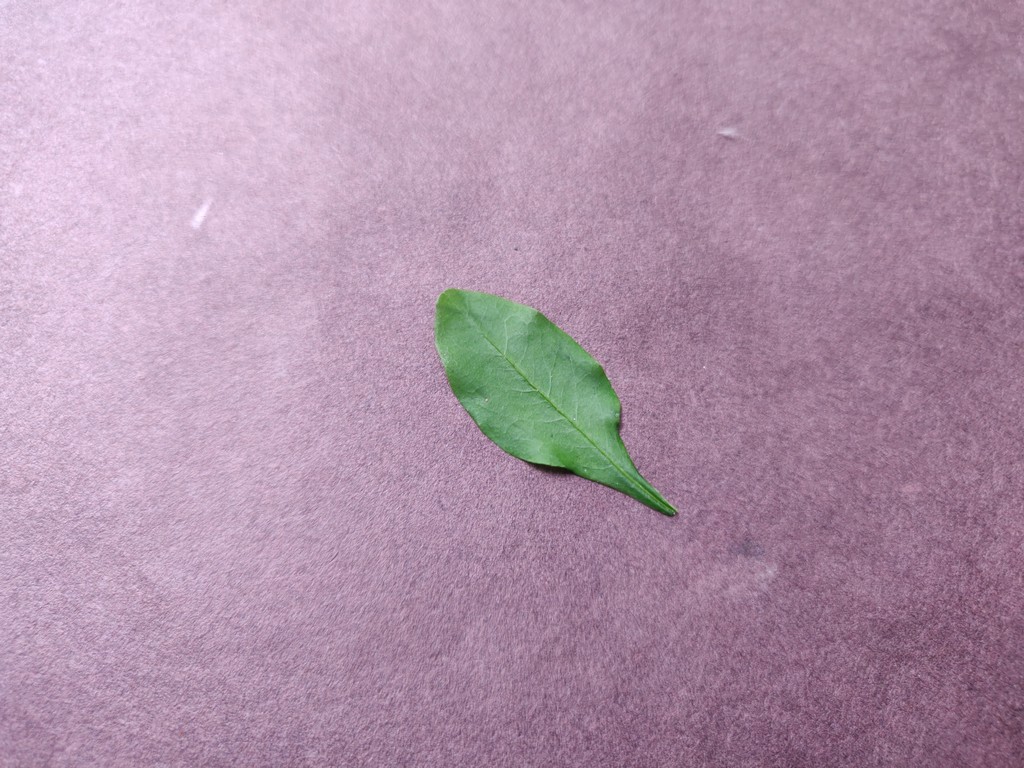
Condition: Healthy
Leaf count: single
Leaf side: front